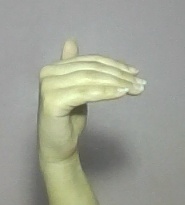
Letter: khaa